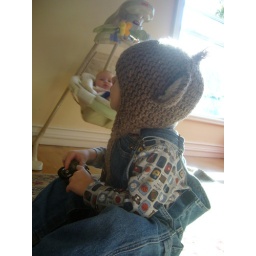
jack playing in monkey hat (11)